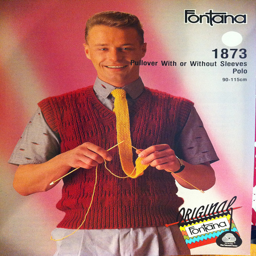
An advertisement of a man knitting a tie onto his shirt.
The advertisment shows a young man knitting a yellow tie while wearing it.
A young man in an ad for Polo, wearing a Polo shirt, vest and yellow tie
a man smiling while knitting his own tie
A man with knitting needles holds the end of his yellow tie.